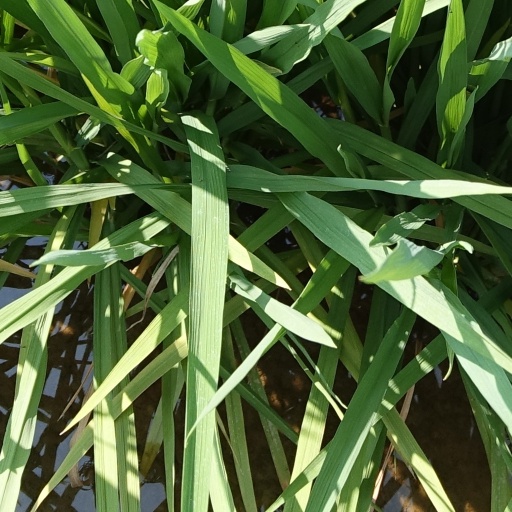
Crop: rice